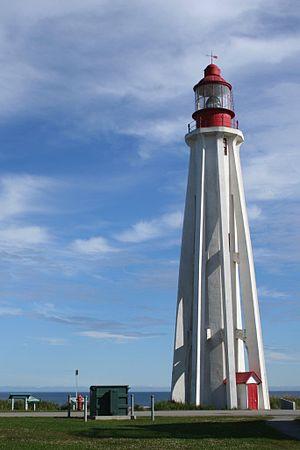
Un arc-boutant ou arcboutant est un élément d'ossature particulier à l'architecture gothique. C'est un étai formé d'un arc en maçonnerie qui contre-bute la poussée latérale des voûtes à croisée d'ogives et les achemine vers le pilier de culée ou contrefort. Ce dernier est le plus souvent couronné d'un pinacle, ce qui permet, en constituant un poids important au-dessus de l'étai, d’asseoir vers le bas la poussée transversale reçue via l'arc-boutant, tout en allégeant visuellement ce dernier. En effet, en mécanique, l'intensité maximale de la force de frottement sec statique est égale au coefficient de frottement statique multiplié par le poids apparent, lui-même produit de la masse par la gravité. Ainsi, une charge supérieure au-dessus du pilier de culée ou contrefort, du fait dudit pinacle, implique une plus grande résistance à la composante latérale des forces transmises par l'arc-boutant. Notons enfin que l'intérêt structurel de tels pinacles est principalement lié au fait que la structure est en assemblage de pierres de taille, empêchant ainsi le glissement latéral de celles-ci vers l'extérieur de la macrostructure.
Le phare de Pointe-au-Père est un phare maritime situé à Rimouski au Québec. Sa construction, en 1909, est liée aux pressions des armateurs et à la volonté du gouvernement canadien d'améliorer les aides à la navigation sur le fleuve Saint-Laurent au début du XXᵉ siècle. C'est le troisième phare à être construit à Pointe-au-Père et le principal bâtiment de la station d'aide à la navigation de Pointe-au-Père.
Pointe-au-Père est situé dans la région administrative du Bas-Saint-Laurent au Québec. Cette ancienne municipalité, fusionnée à Rimouski en 2002, est depuis un district de cette ville. La localité a été rendue célèbre par la présence de son poste de pilotage maritime qui fut témoin, en 1914, du naufrage de l'Empress of Ireland.